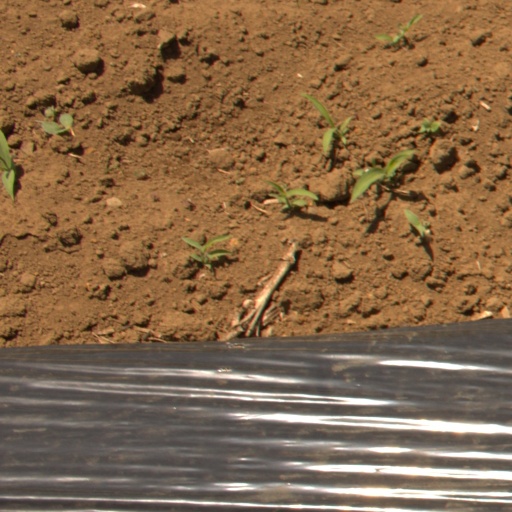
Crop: Jerusalem artichoke